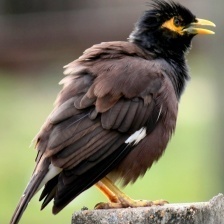
Species: MYNA
Scientific name: ACRIDOTHERES TRISTIS